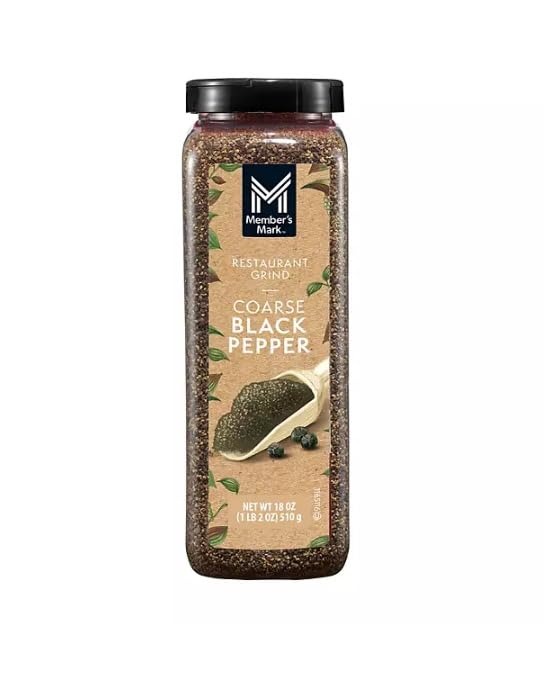
Item Name: Member's Mark Restaurant Black Pepper (18 oz.)
Bullet Point: Shaker and Spoon Lid.
Value: 18.0
Unit: Ounce

Price: 16.45